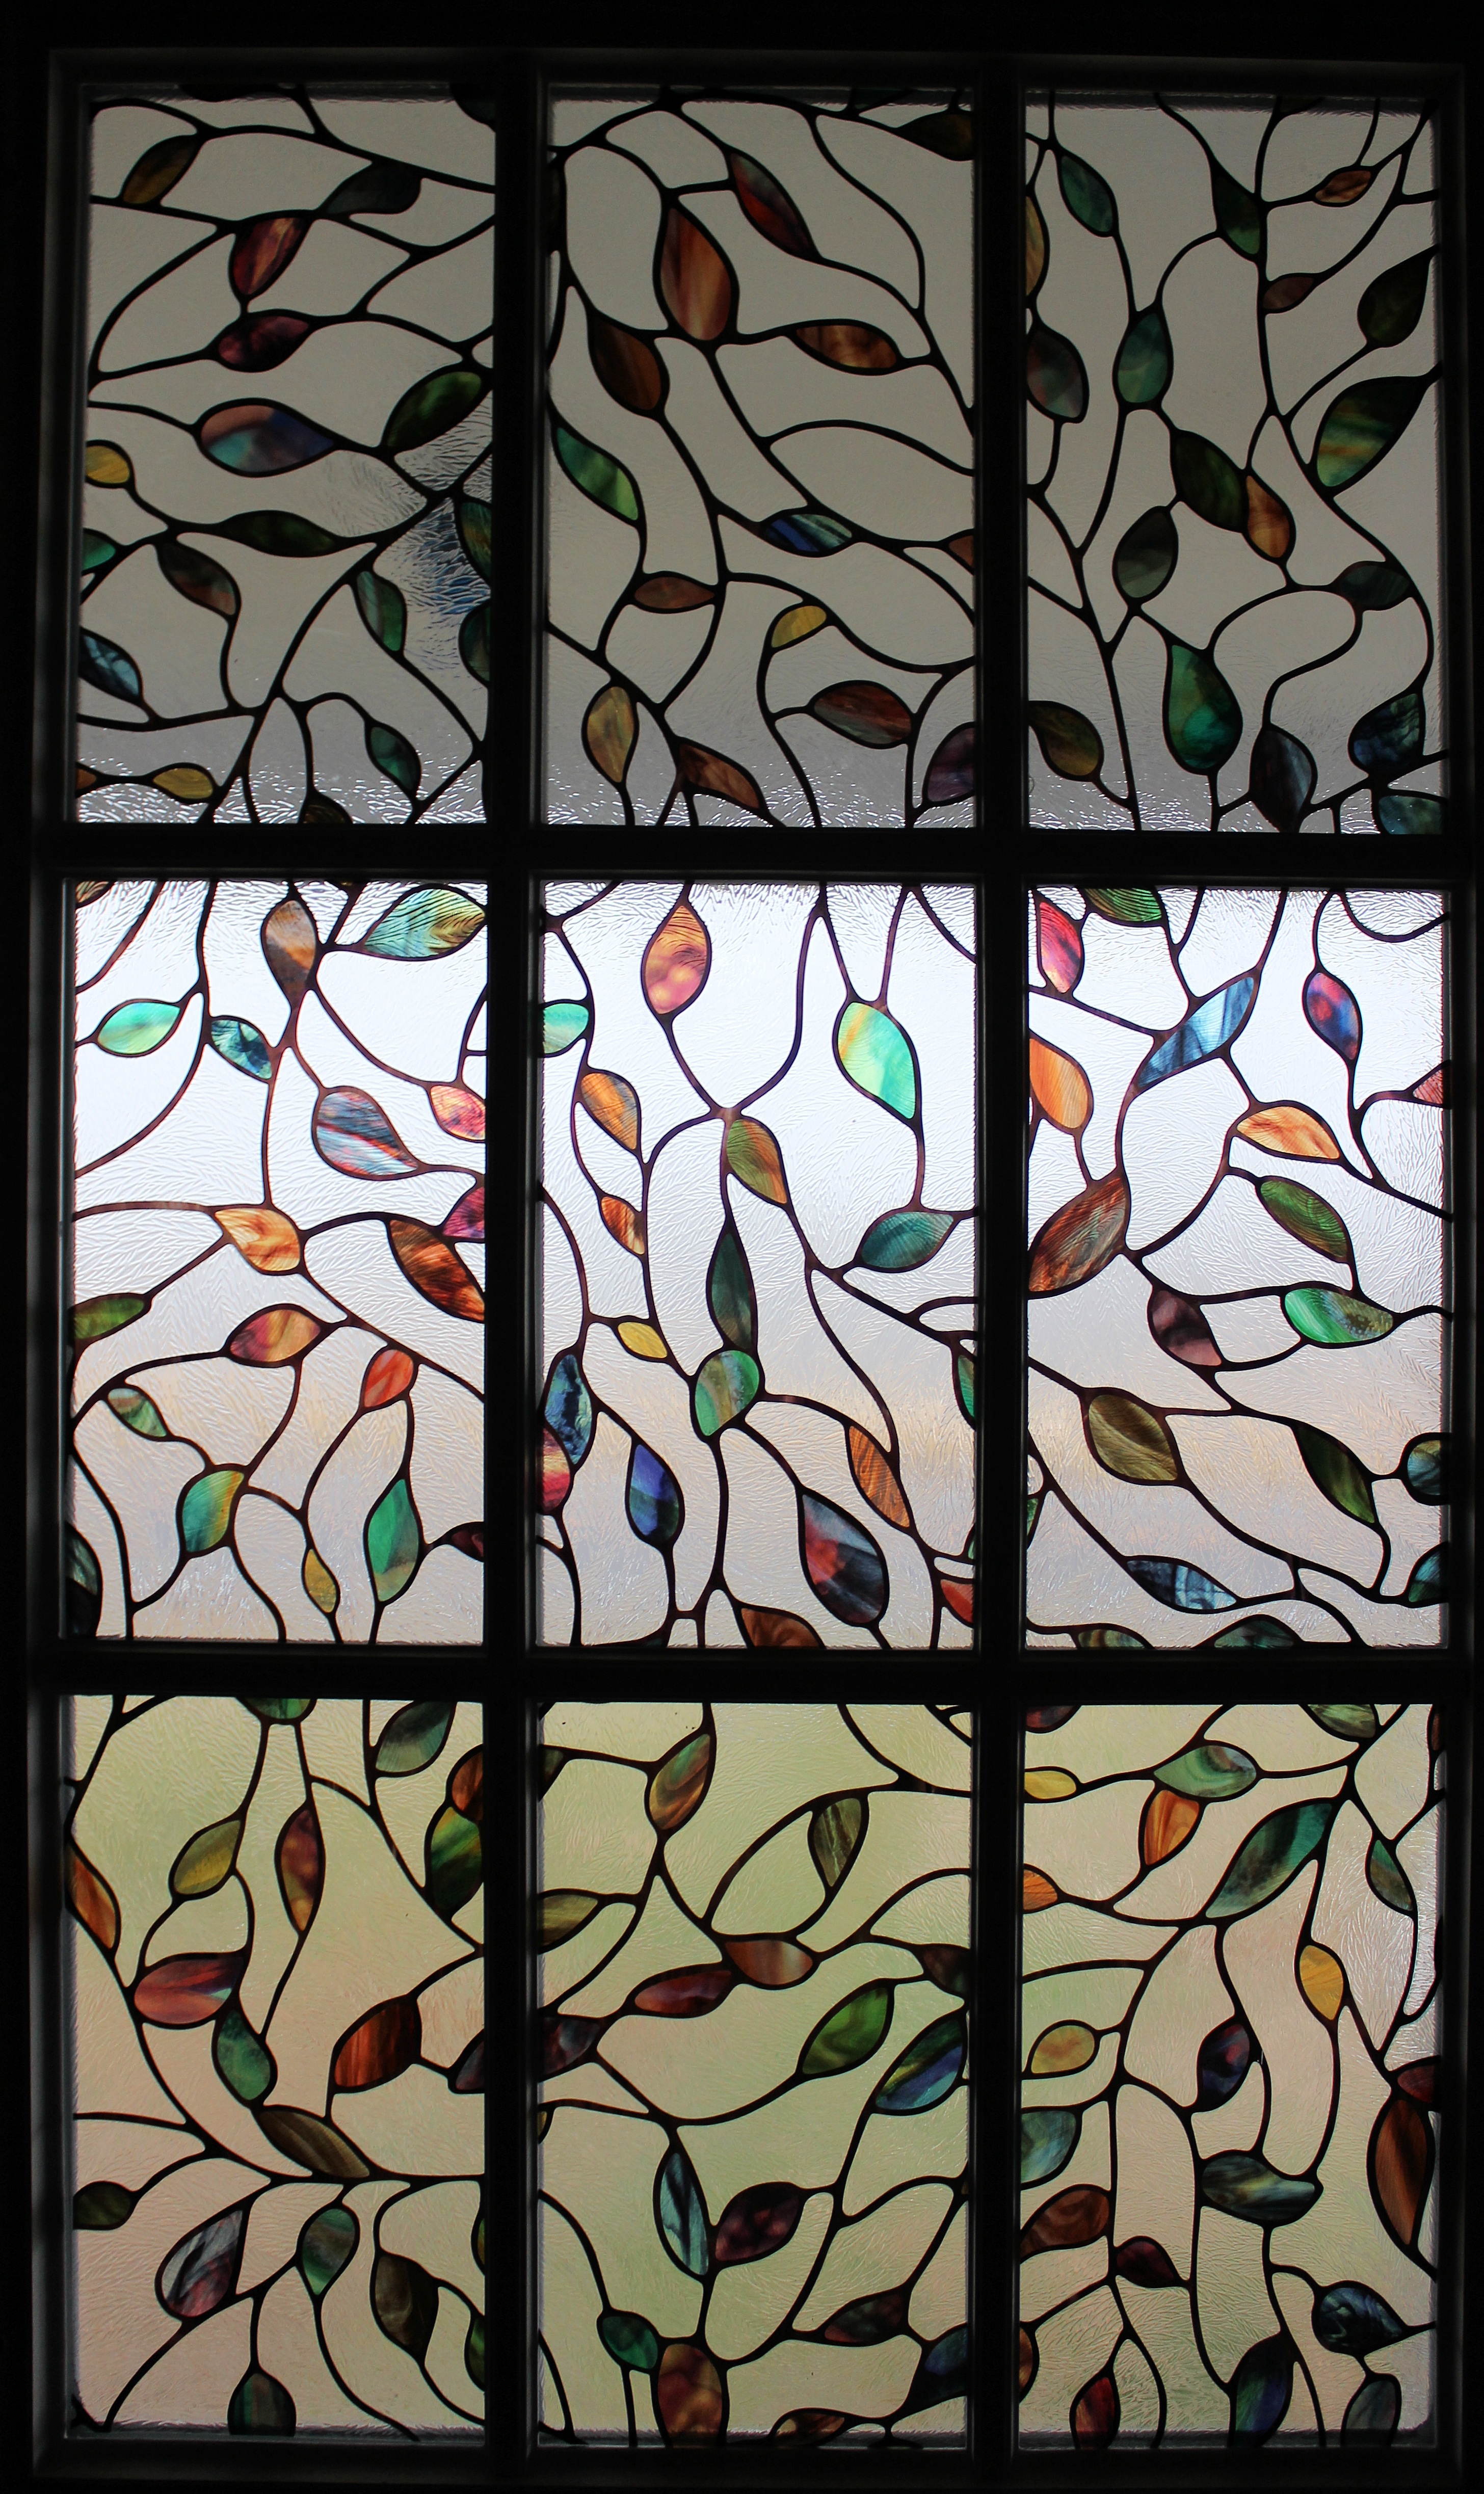
light, texture, interior, window, glass, decoration, pattern, color, material, stained glass, stain, design, stained, stained glass window